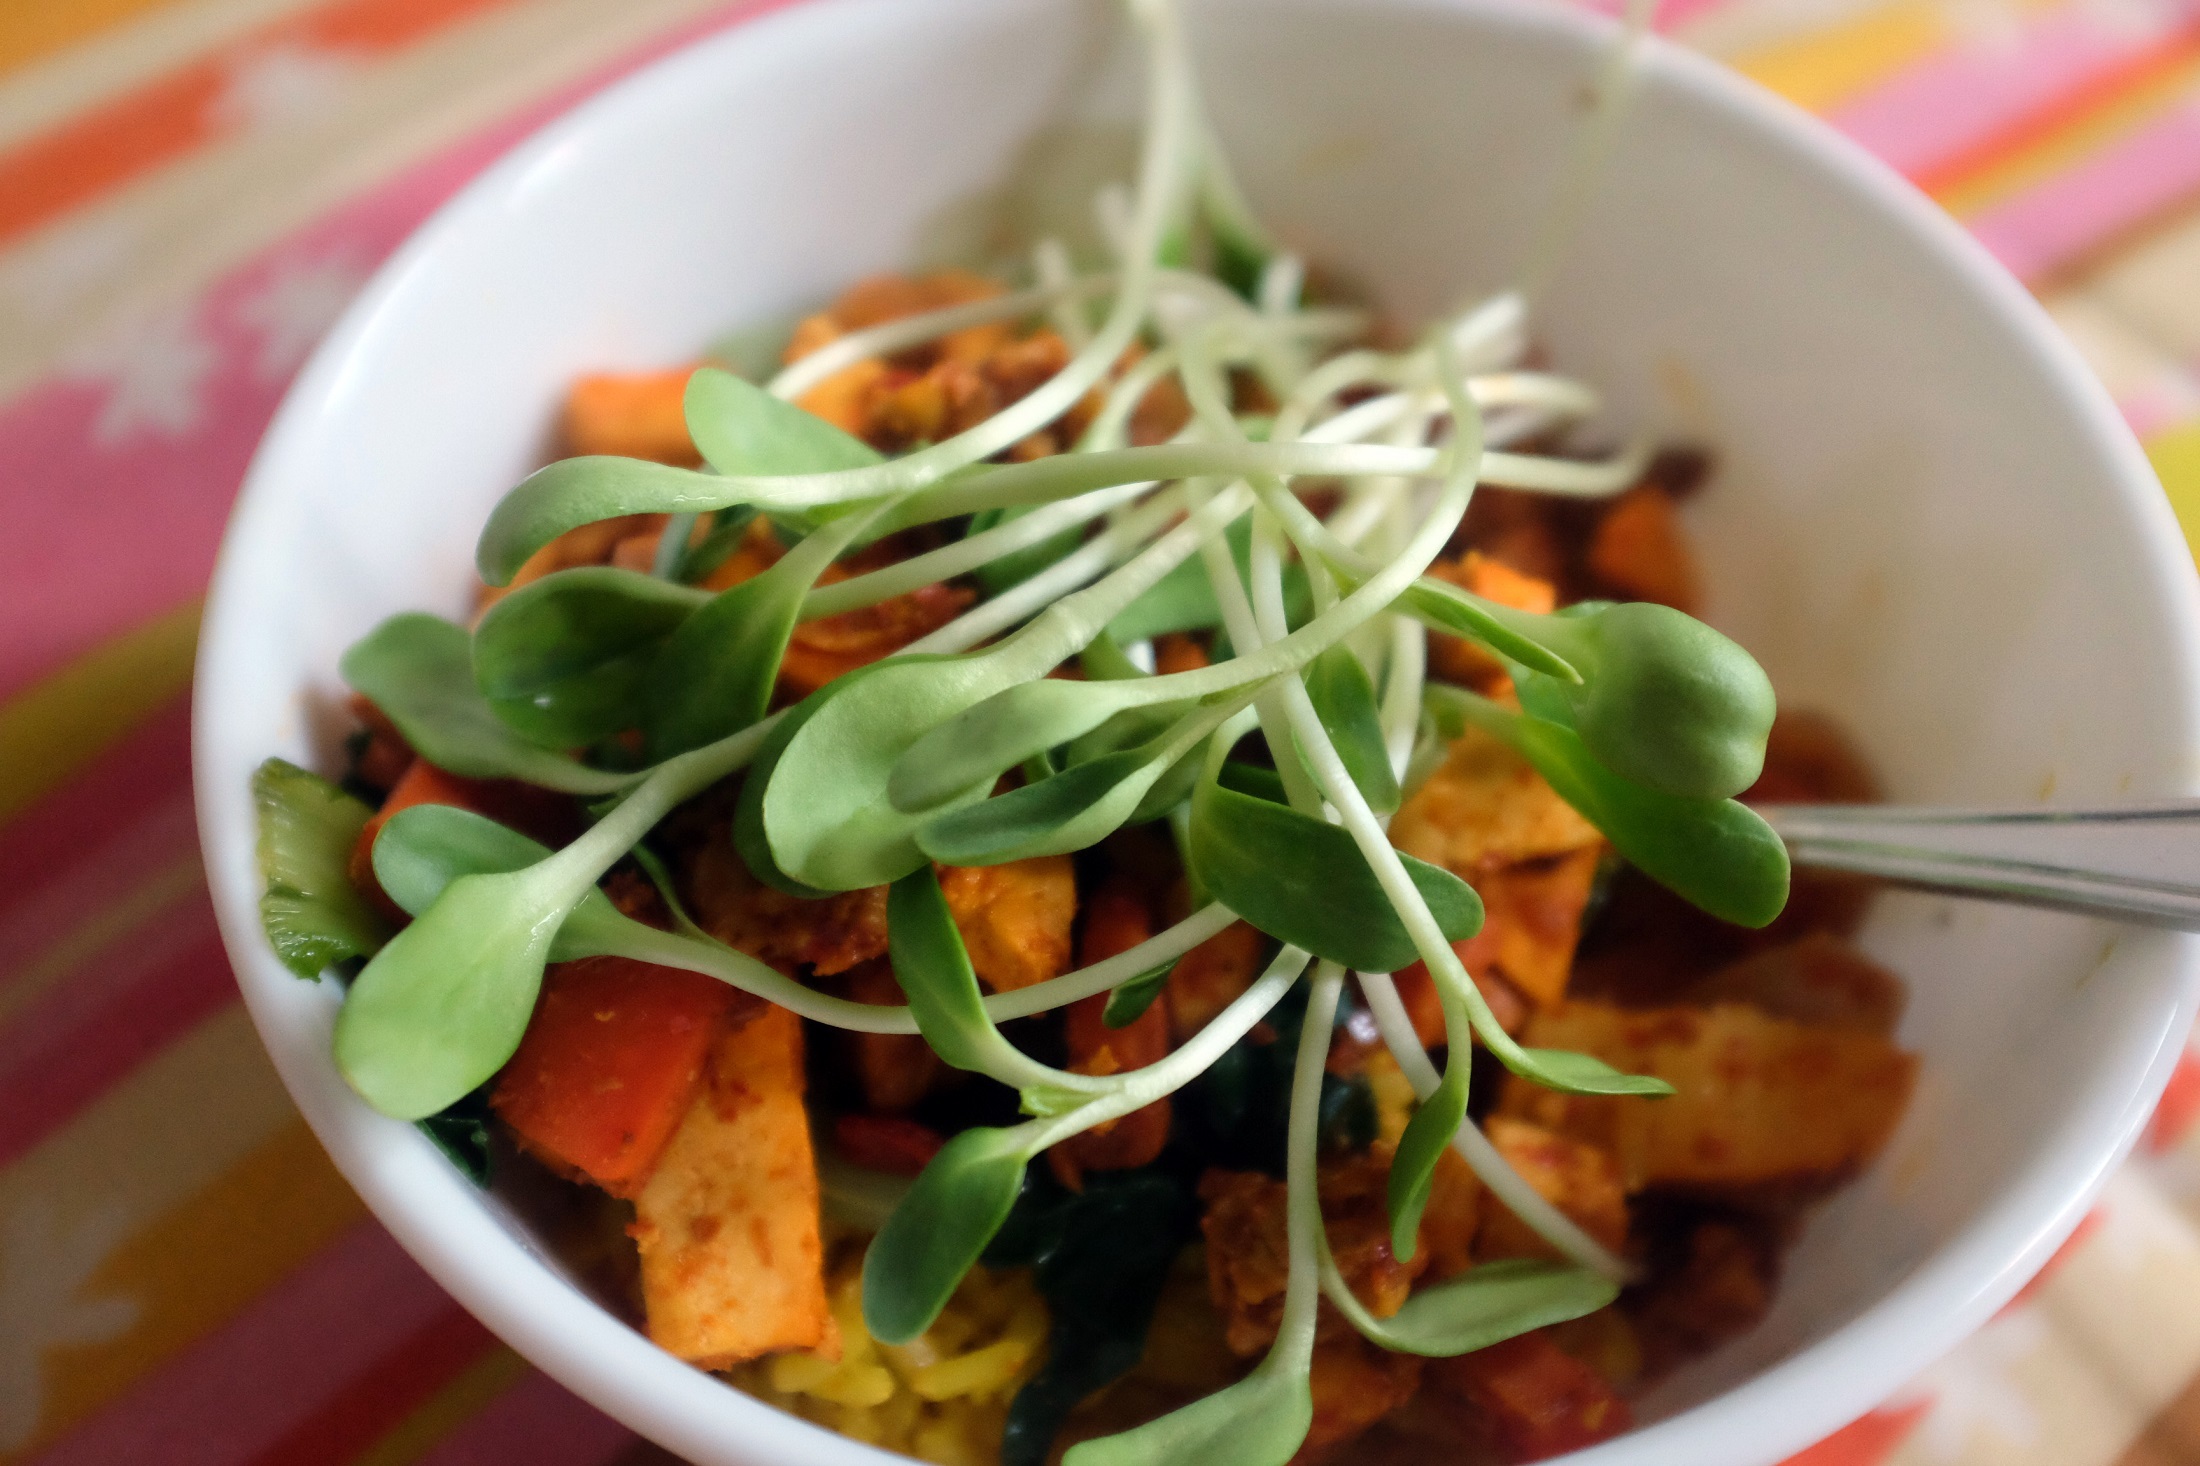
bowl, dish, meal, food, salad, green, produce, vegetable, fresh, healthy, cuisine, raw, sunflower sprouts